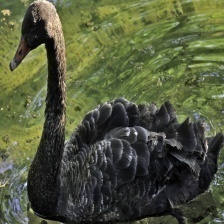
Species: BLACK SWAN
Scientific name: CYGNUS ATRATUS
ImageNet parent category: black_swan